International Wine and Spirit Competition

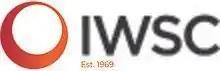
IWSC logo

The International Wine & Spirit Competition is an annual wine and spirit competition founded in 1969 by the German/British oenologist Anton Massel. Each year the competition receives entries from over 90 countries worldwide. The awards given by the competition are considered as high honours in the industry. The judging occurs annually, in London. Only brands that pay the entry fee are judged, and two or four bottles of each entry must be supplied, depending on the category entered.